Roller chain

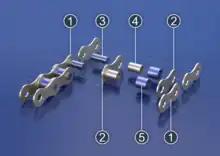
Layout of a roller chain: 1. Outer plate, 2. Inner plate, 3. Pin, 4. Bushing, 5. Roller

If the chain is not being used for a high wear application (for instance if it is just transmitting motion from a hand-operated lever to a control shaft on a machine, or a sliding door on an oven), then one of the simpler types of chain may still be used. Conversely, where extra strength but the smooth drive of a smaller pitch is required, the chain may be "siamesed"; instead of just two rows of plates on the outer sides of the chain, there may be three ("duplex"), four ("triplex"), or more rows of plates running parallel, with bushings and rollers between each adjacent pair, and the same number of rows of teeth running in parallel on the sprockets to match. Timing chains on automotive engines, for example, typically have multiple rows of plates called strands.